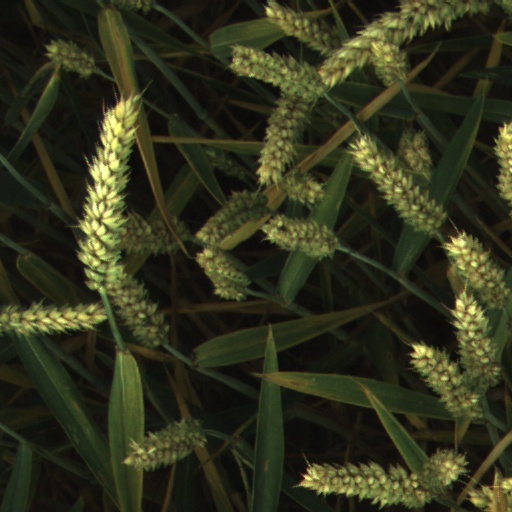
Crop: wheat